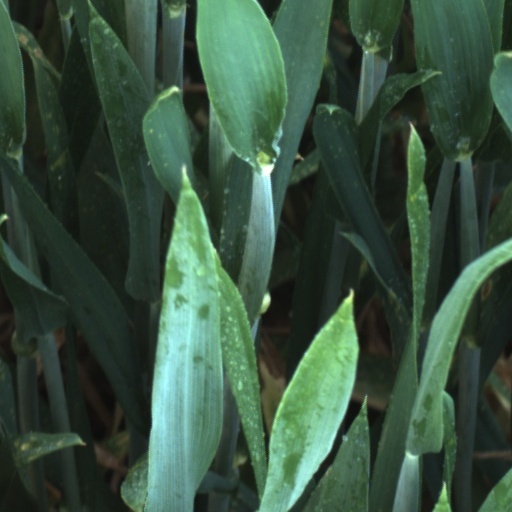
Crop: wheat